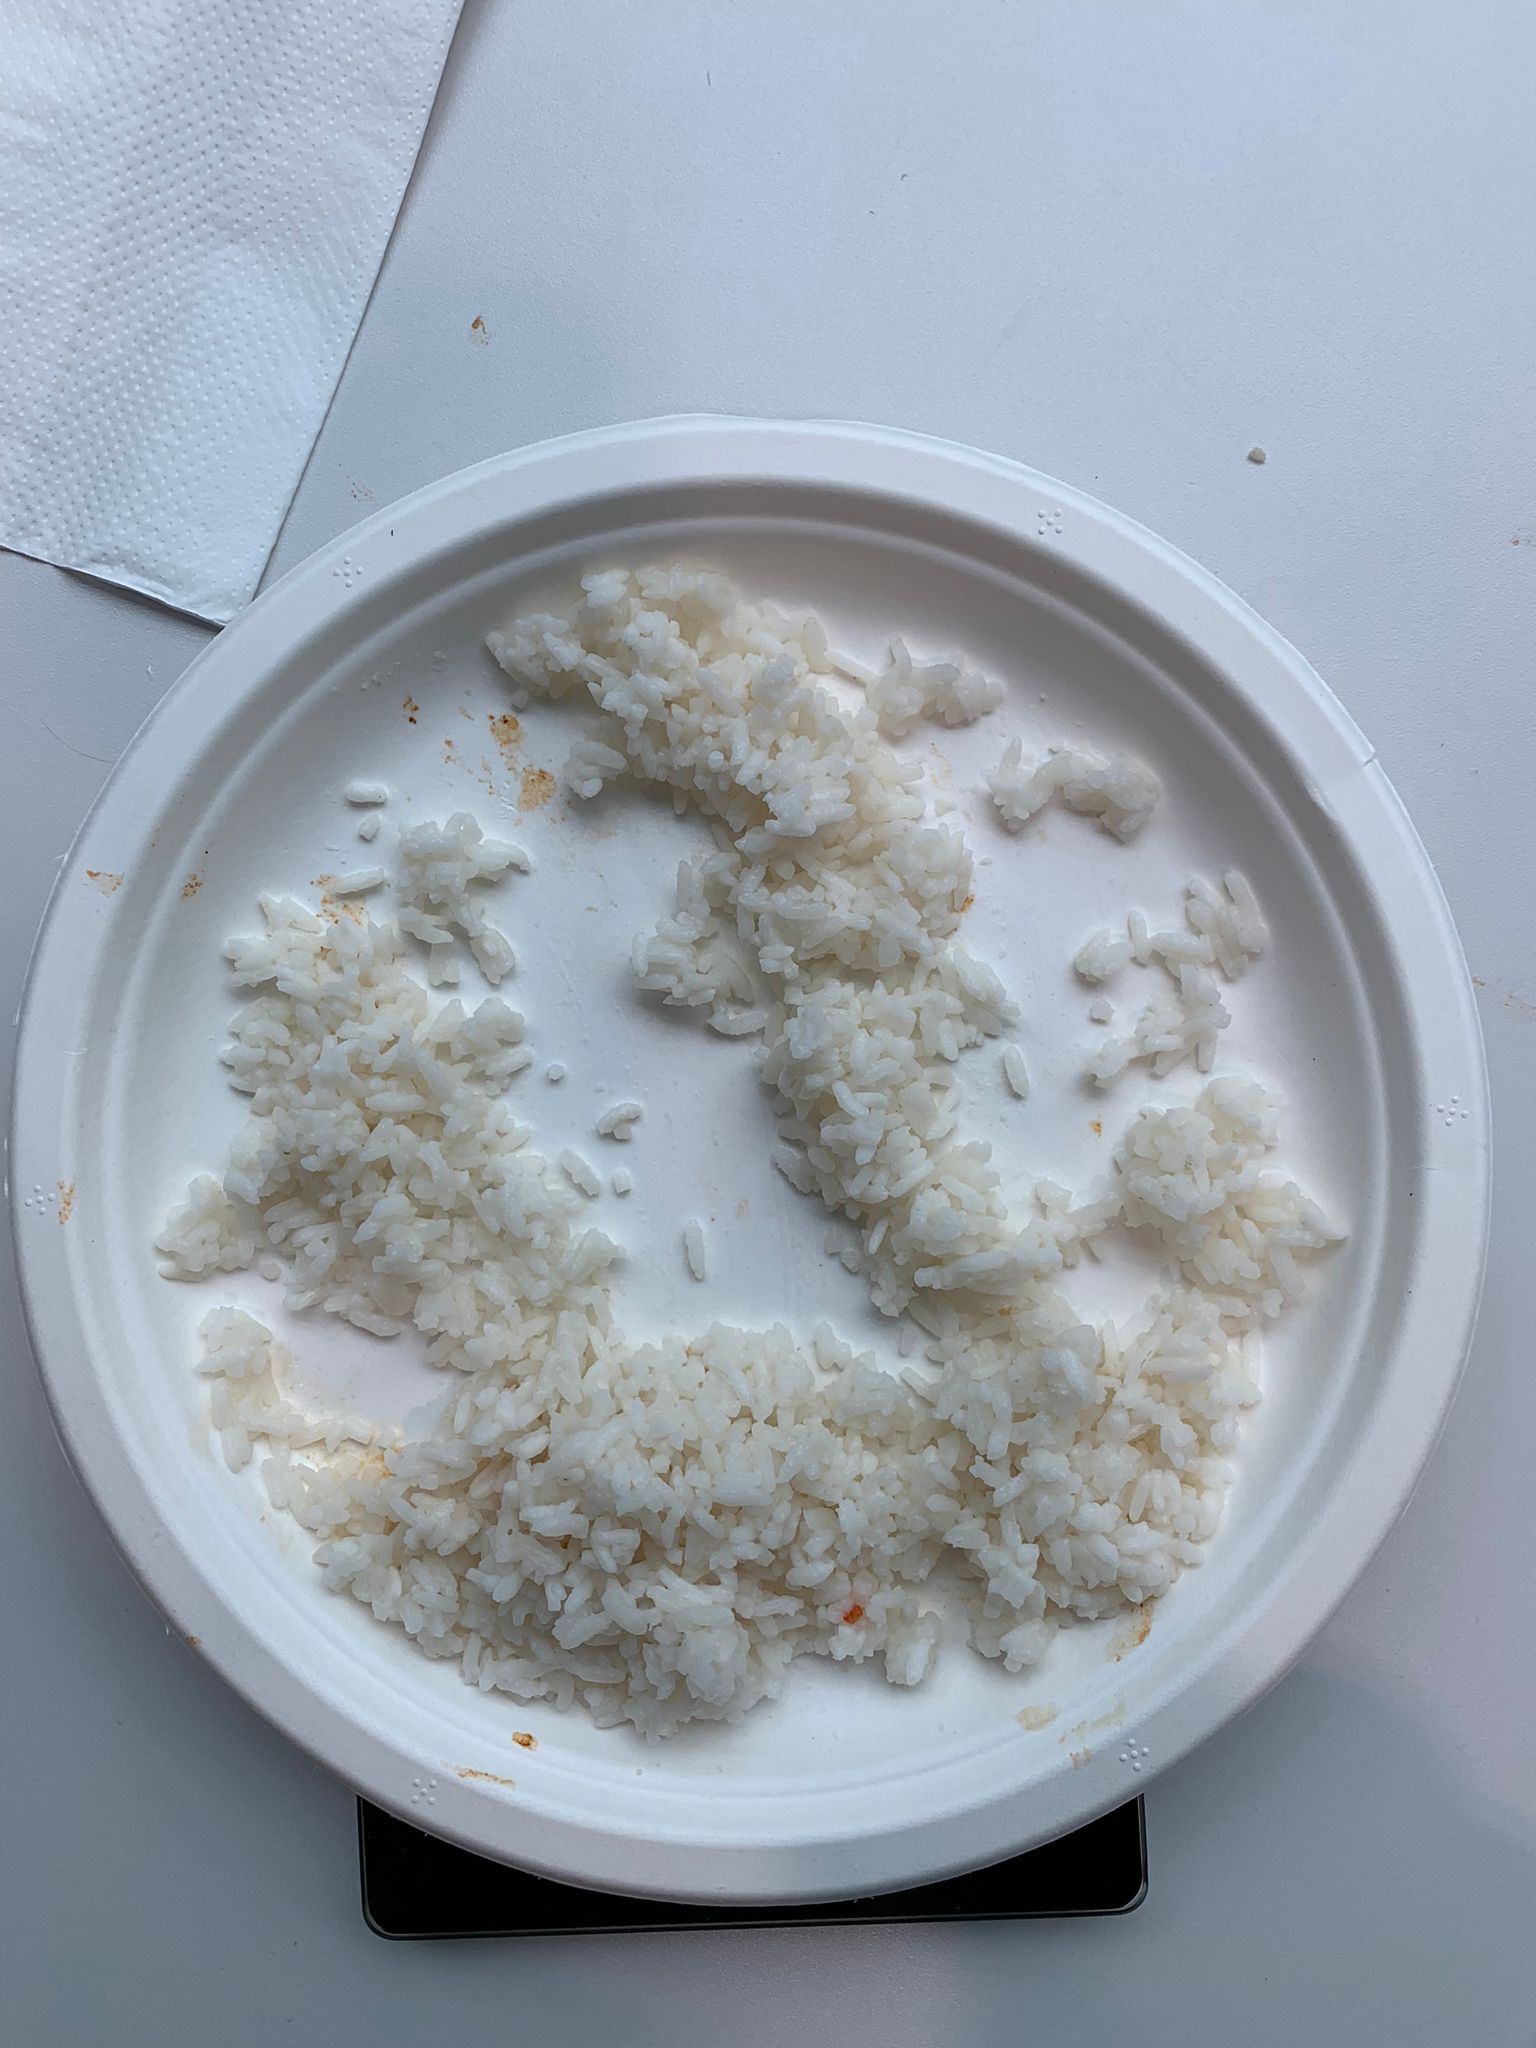
Ingredients: rice